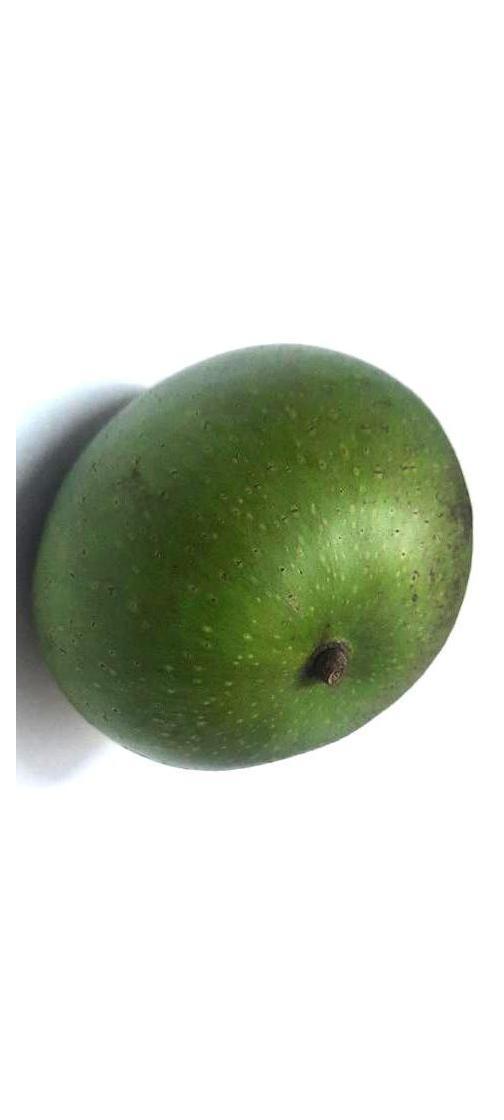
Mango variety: Ashshina Zhinuk